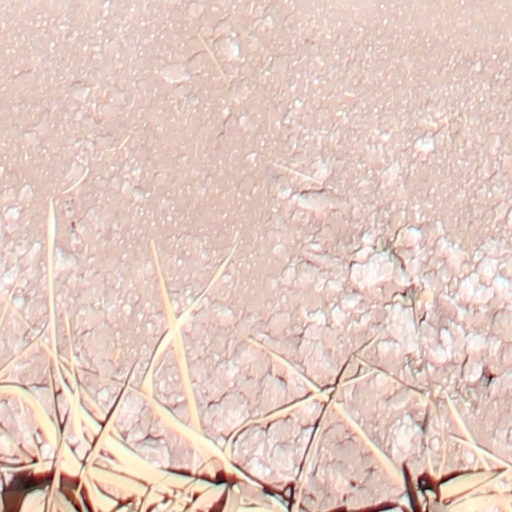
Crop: wheat